Miep Gies

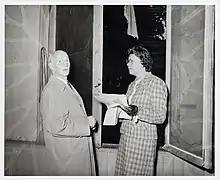
Otto Frank (father of Anne Frank) and Miep Gies, Achterhuis, Anne Frankhuis, Amsterdam, 9 May 1958

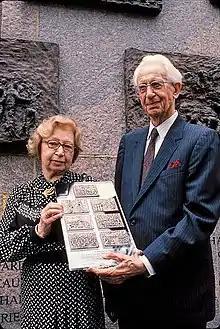
Miep and Jan Gies with plaque, 1987

Hermine "Miep" Gies (15 February 1909 – 11 January 2010) was one of the Dutch citizens who hid Anne Frank, her family (Otto, Margot, Edith) and four other Dutch Jews (Fritz Pfeffer, Hermann van Pels, Auguste van Pels, Peter van Pels) from the Nazis in an annex above Otto Frank's business premises during World War II. She was Austrian by birth, but in 1920, at the age of eleven, she was taken in as a foster child by a Dutch family in Leiden to whom she became very attached. Although she was only supposed to stay for six months, this stay was extended to one year because of frail health, after which Gies chose to remain with them, living the rest of her life in the Netherlands.